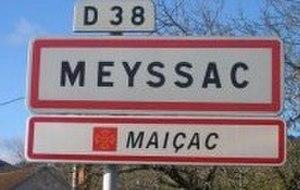
panneau d'entrée de la ville de meyssac
Meyssac est une commune française située dans le département de la Corrèze en région Nouvelle-Aquitaine.